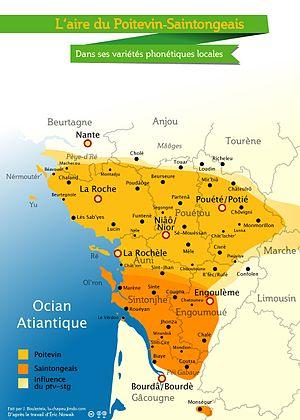
Aire linguistique du Poitevin-Saintongeais, avec les noms de villes (et autres) en poitevin et en saintongeais, dans leur variété locale.